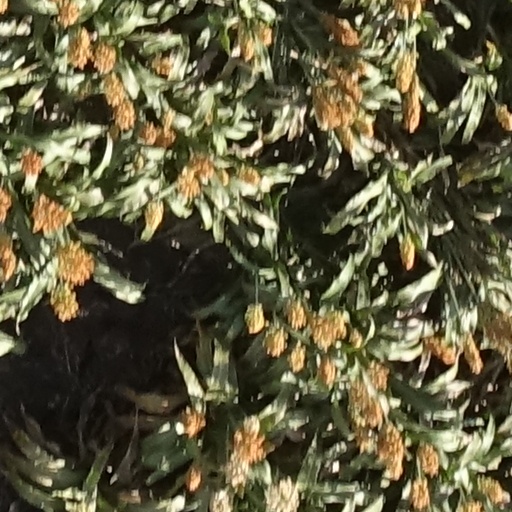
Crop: sorghum